Pat Chappelle

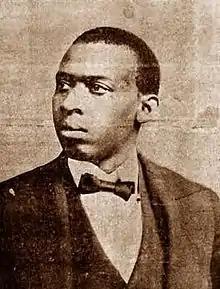

Patrick Henry Chappelle (January 7, 1869 – October 21, 1911), was an American theatre owner and entrepreneur, who established and ran The Rabbit's Foot Company, a leading traveling vaudeville show in the first part of the twentieth century. He became known as one of the biggest employers of African Americans in the entertainment industry, with multiple tent traveling shows and partnerships in strings of theaters and saloons. Chappelle was described at that time as the "Pioneer of Negro Vaudeville" and "the black P. T. Barnum," and was the only African American to fully operate a traveling show solely composed of African-American entertainers.